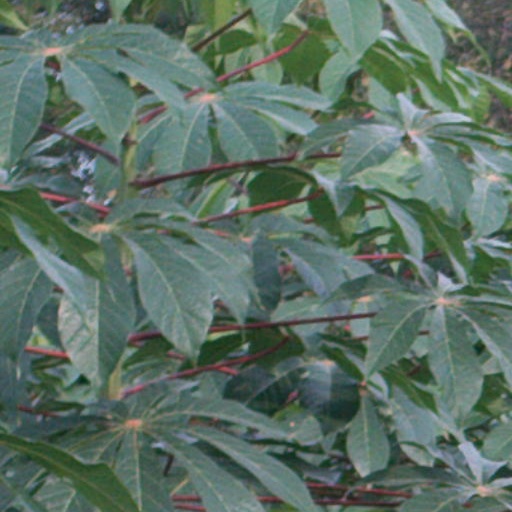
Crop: cassava